Percy Amoils

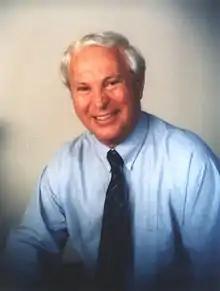

Selig Percy Amoils , born 1933, is a South African ophthalmologist and biomedical engineering inventor. In 1965, Amoils refined the cryoextraction method of cataract surgery by developing a cryoprobe that was cooled through the Joule-Thomson effect of gas expansion. His system is still widely used in the fields of ophthalmology and gynaecology.